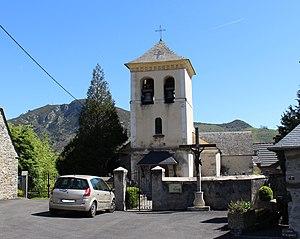
Église Saint-Martin de Viger (Hautes-Pyrénées)
L'église Saint-Martin de Viger est une église catholique située à Viger, dans le département français des Hautes-Pyrénées en France dans la vallée de Batsurguère.
La liste des églises des Hautes-Pyrénées recense de manière exhaustive les églises situées dans le département français des Hautes-Pyrénées.
Viger est une commune française située dans le département des Hautes-Pyrénées, en région Occitanie.